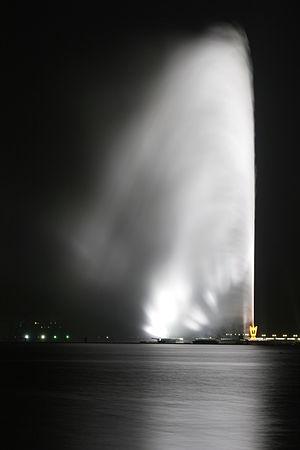
Djeddah, parfois orthographié Jeddah ou Gedda, est la deuxième ville d'Arabie saoudite et un grand centre de commerce, située sur les bords de la mer Rouge.
Le jet d'eau du roi Fahd, haut au maximum de 312 mètres, est l'emblème de la ville de Djeddah depuis sa mise en service en 1985 après une première construction entre 1980 et 1983. C'est le plus haut jet d'eau du monde.